Not as We

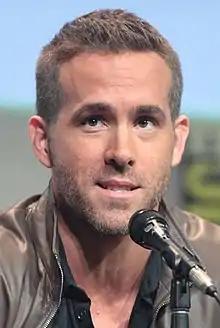
Morissette's relationship with actor Ryan Reynolds was the rumoured inspiration behind the track.

Written by Morissette with its producer Guy Sigsworth, "Not as We" is a piano-driven ballad, with Sigsworth also playing it. The song was recorded at The Village Studio Recorders in Los Angeles, California, and Frou Frou Central, in London. As remarked by the author Karen Fournier, the song is "notable for its spare accompaniment, provided by Sigsworth on an acoustic piano, and for overall calmness that contrasts sharply with the violence that preceded it" (referring to the album's previous track, "Versions of Violence"). It was considered "quite and vulnerable" by "The Montreal Gazette". The shorter radio edit of the song adds guitars, bass and background effects and starts with the first line of the song while the album version has an instrumental opening.